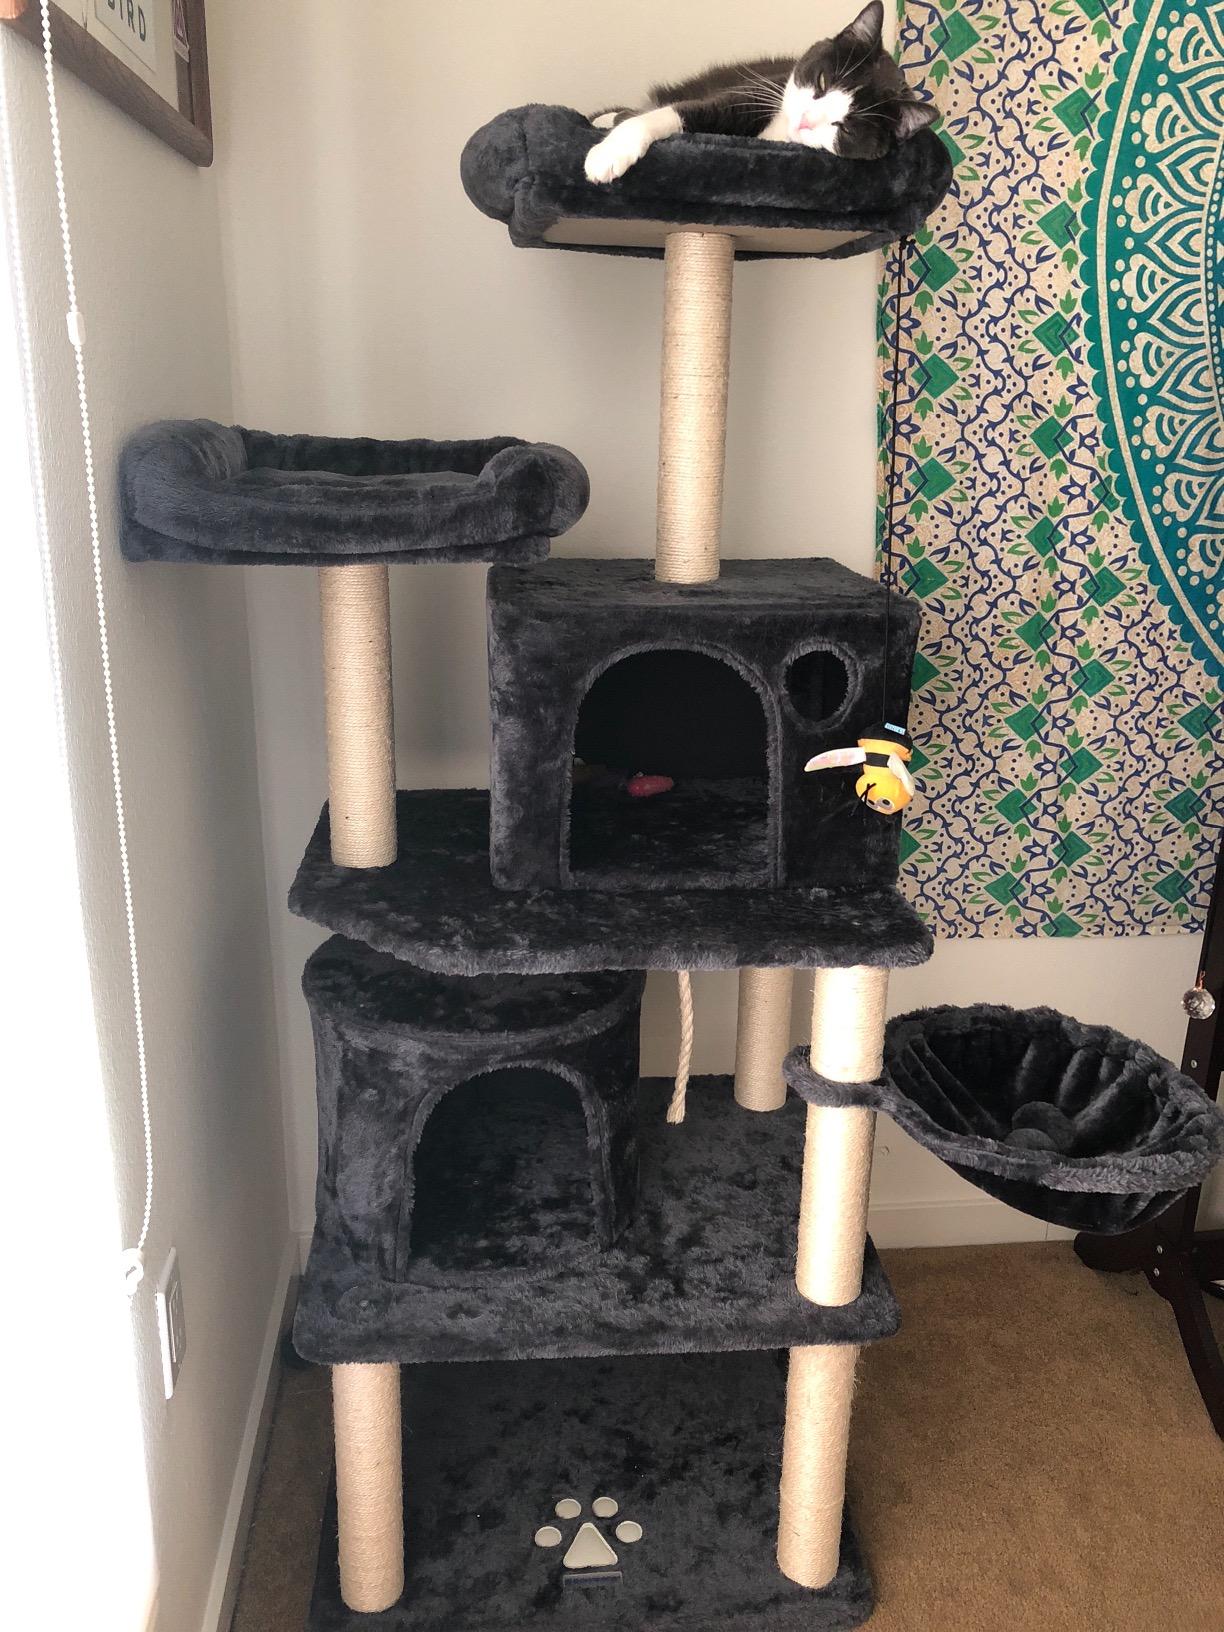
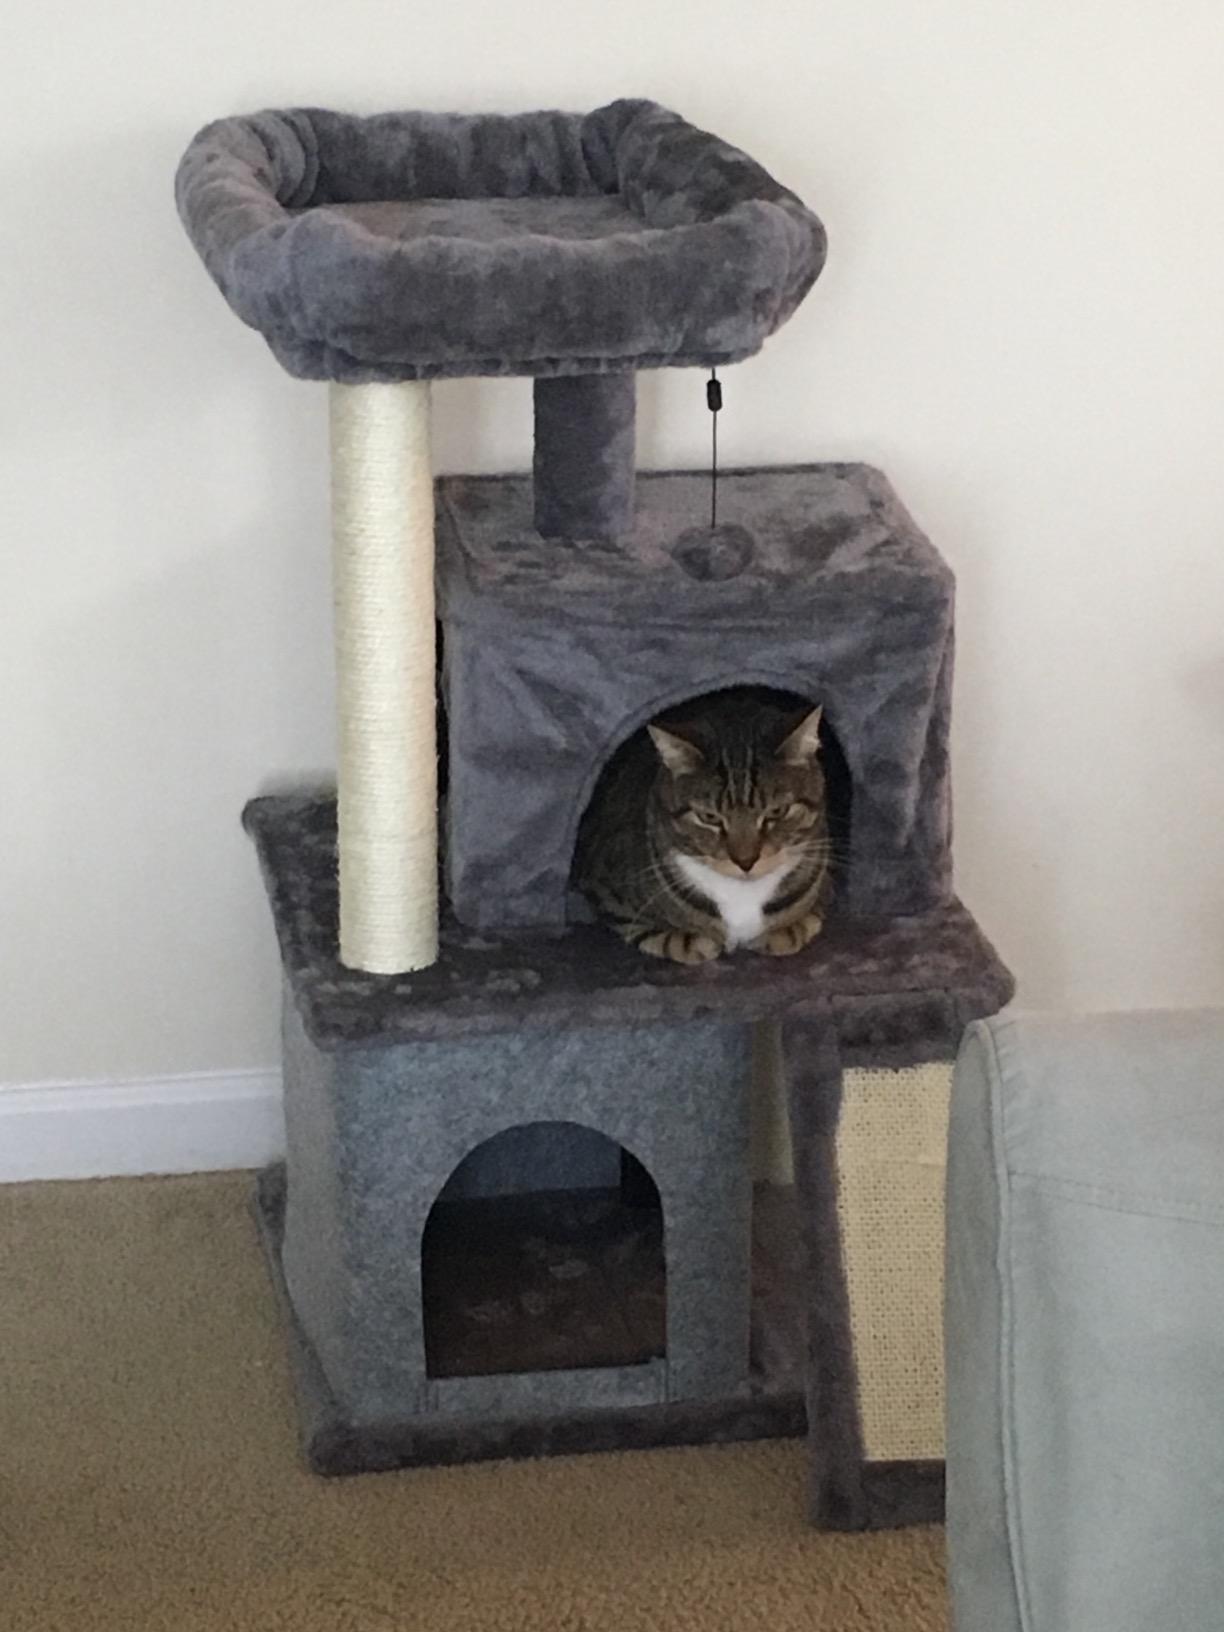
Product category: items_cat tree
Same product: no